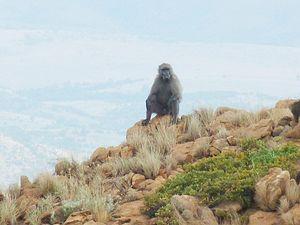
Un babouin en position de sentinelle
Une sentinelle est un soldat. Ce nom a été repris pour désigner les éléments suivants :
Les Babouins forment un genre de singes cynocéphales de la famille des cercopithécidés répandus en Afrique subsaharienne et au sud de la péninsule Arabique.